Huang Yi (Qing dynasty)

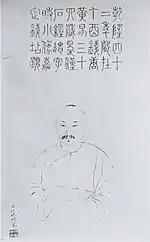
Portrait

Huang Yi (1744-1801), a.k.a. Da Yi; Qiu An; Xiao Song was a Chinese calligrapher, painter, and seal artist during the Qing dynasty.